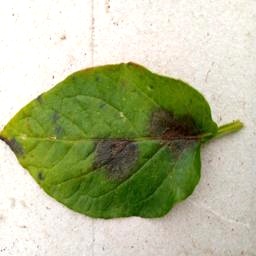
Etiqueta: Late Blight